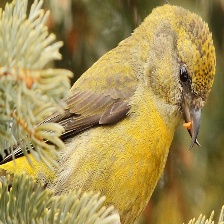
Species: RED CROSSBILL
Scientific name: LOXIA CURVIROSTRA